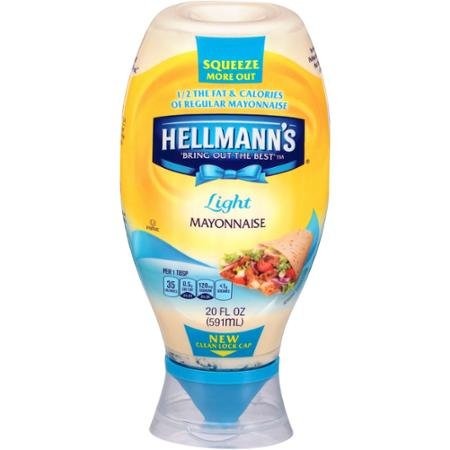
Item Name: Hellman's Light Mayonnaise Squeeze Bottle 3 pack 20 oz.
Bullet Point 1: Hellmann's unique squeeze bottle, with clean lock cap and precision tip, lets you squeeze with ease, and gives you the control to get your mayonnaise exactly where you want it
Bullet Point 2: Good source of Omega 3-ALA (contains 230mg ALA per serving, which is 14% of the 1.6g Daily Value for ALA)
Bullet Point 3: Enjoy the double-whisked, delicious creamy taste of Hellmann's Light Mayonnaise in a convenient squeeze pack
Product Description: Enjoy the deliciously light, creamy taste of America's #1 Light mayonnaise! With 100 per cent cage-free eggs, 35 calories per tablespoon and 3.5 grams of fat per serving, Hellmann's Light Mayonnaise has less than half the fat and calories but all of the rich, creamy flavor of Hellmann's Real. And people really love its taste: Hellmann's Light Mayonnaise won a national blind taste test of leading brands among people with a preference. It's so good most people can't tell the difference versus regular mayonnaise. However, we know that to really "Bring Out The Best," we need to do more than just taste great. That's why our delicious Blue Ribbon Quality Mayonnaise is made with 100 per cent cage-free eggs, oil and vinegar sourced from trusted American farms. Even after 100 years, we're still committed to using premium ingredients to craft the highest quality mayonnaise.
Value: 60.0
Unit: Fl Oz

Price: 5.99